Paganism

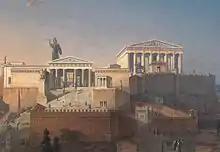
Reconstruction of the Parthenon, on the Acropolis of Athens, Greece

Paganism (later 'civilian') is a term first used in the fourth century by early Christians for people in the Roman Empire who practiced polytheism, or ethnic religions other than Christianity, Judaism, and Samaritanism. In the time of the Roman Empire, individuals fell into the pagan class either because they were increasingly rural and provincial relative to the Christian population, or because they were not "milites Christi" (soldiers of Christ). Alternative terms used in Christian texts were "hellene", "gentile", and "heathen". Ritual sacrifice was an integral part of ancient Greco-Roman religion and was regarded as an indication of whether a person was pagan or Christian. Paganism has broadly connoted the "religion of the peasantry".